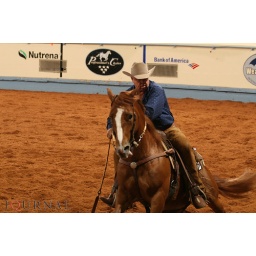
Rick Rogers and Zans Lightning Doc, a 1999 sorrel mare, compete in the senior working cow horse prelims.